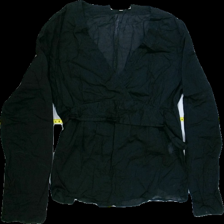
View: front
Type: Blouse
Category: Ladies
Brand: Cue
Colors: Black
Material: 100%cotton
Cut: Regular, V-collar
Size: 40
Season: Autumn
Stains: Minor
Smell: Minor
Price range: <50
Recommended usage: Export